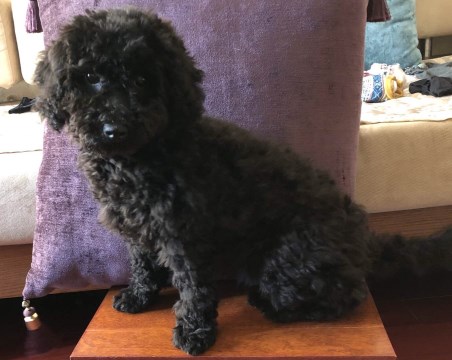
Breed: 2925-n000114-toy_poodle